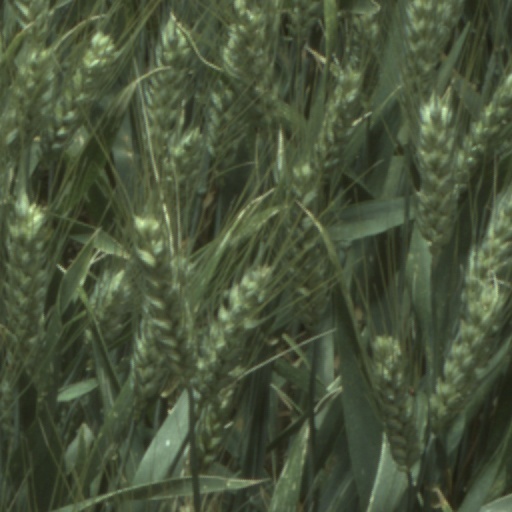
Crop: wheat